Henriette Cappelaere

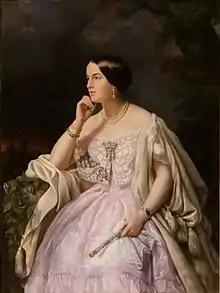
"Portrait of Harriet Howard", 1850, oil on canvas, in the collection of the Château de Compiègne

Henriette Jacotte Cappelaere was a French painter active from 1846 until 1859.